Muhammad Adil Shah Suri

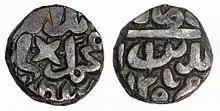
Copper Half Paisa of Adil Shah Suri

Muhammad Adil Shah (Muhammad Mubariz Khan; died 1557) was Sultan of the Sur Empire from December 1554 until his defeat in January 1555. He was the last Suri ruler of the united empire, after which the empire fell into civil war.